Carmarthen and Cardigan Railway

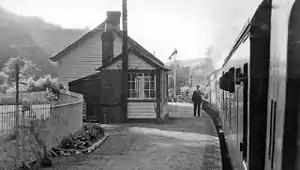
Conwil railway station (1962)

The Great Western Railway opened its line between London and Bristol in 1841. A branch to Gloucester and Cheltenham was built by the Cheltenham and Great Western Union Railway. The GWR encouraged the formation of what was to become the South Wales Railway to build a line from near Gloucester through Cardiff and Swansea to Fishguard. The South Wales Railway Act 1845 (8 & 9 Vict. c. cxc) obtained royal assent on 4 August 1845. The line opened progressively: from Swansea (Landore) to Carmarthen on 11 October 1852 and to Haverfordwest and Neyland on 2 January 1854. Radically changed economic conditions put reaching Fishguard in abeyance.